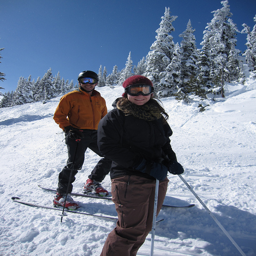
The two skiers have on all the gear needed to ski.
two people riding skis on a snowy surface
a snowy slope with two people standing on it
Two people on the slope of a mountain surrounded by snow wearing skis.
A man and woman are standing in skis on a mountain.